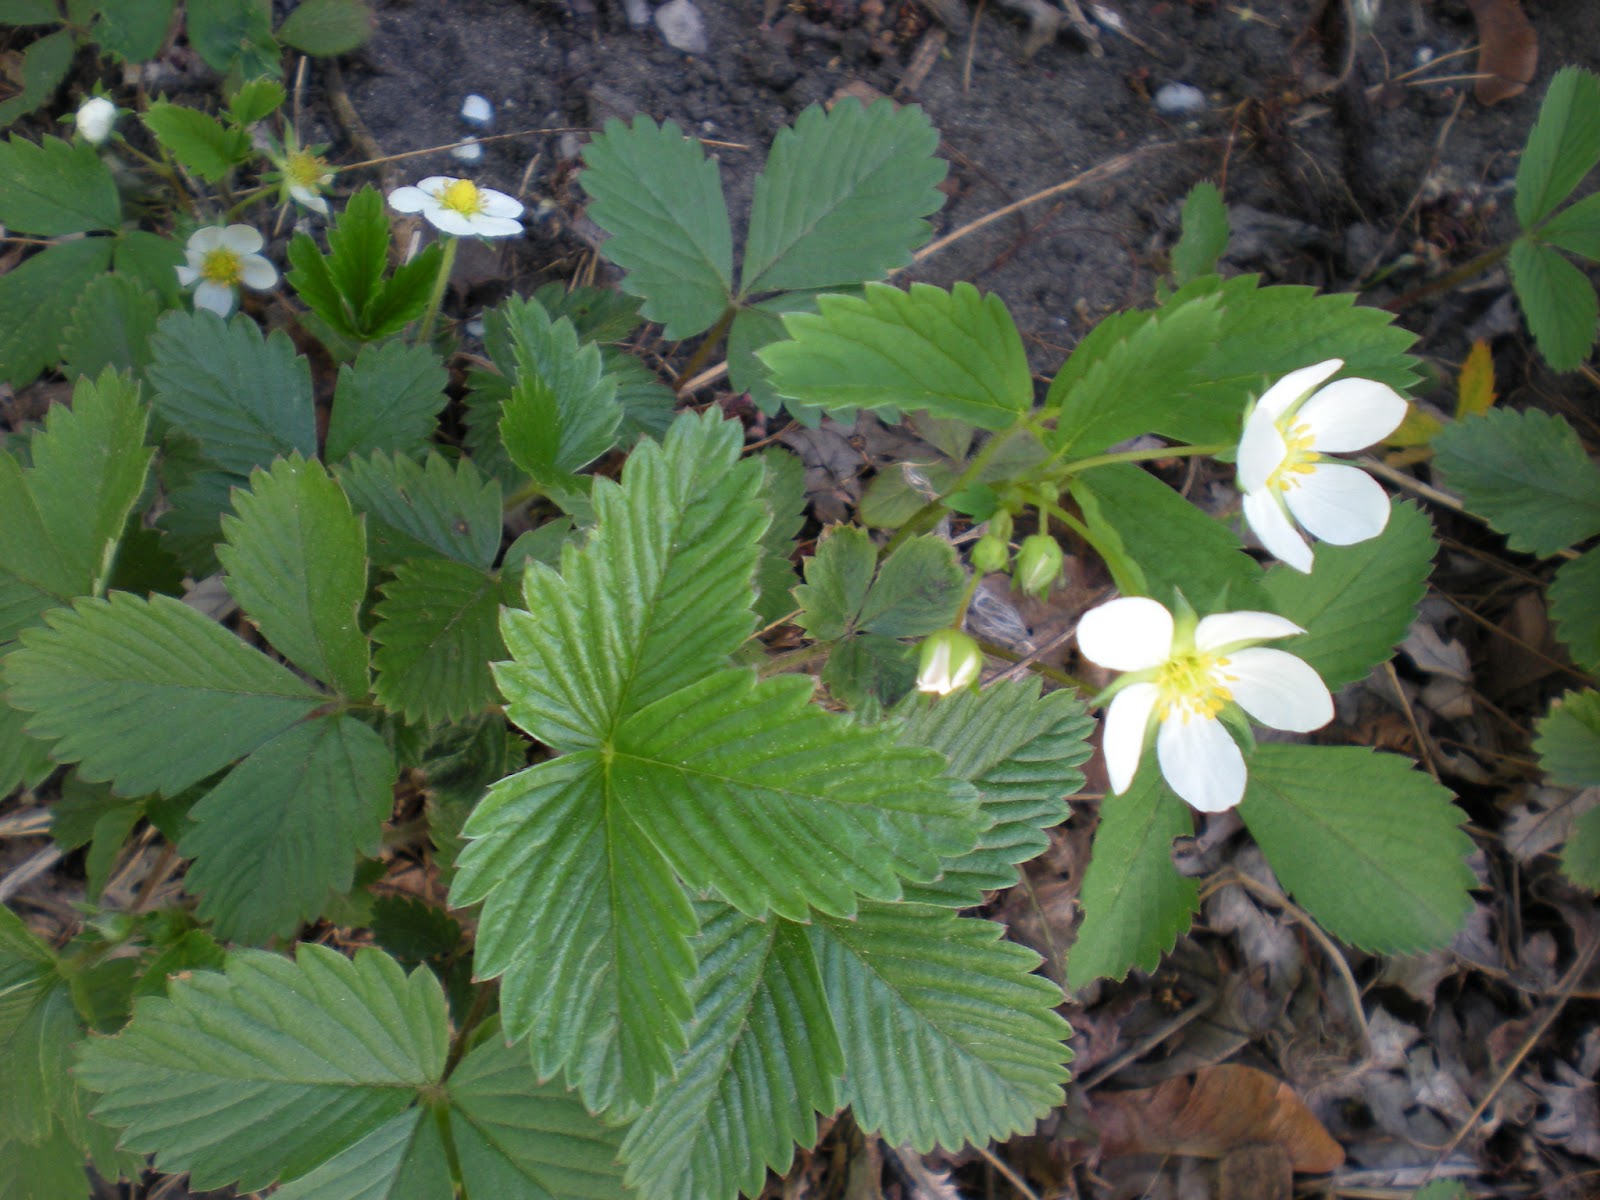
Labels: Strawberry leaf, Strawberry leaf, Strawberry leaf